Scott Garner

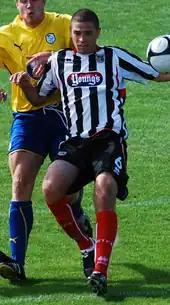
Garner playing for Grimsby Town in 2010

Garner signed for newly relegated Conference team Grimsby Town on a two-year contract on 7 July 2010. After struggling to make an impact at Grimsby he was loaned too Alfreton Town on 8 February 2011. On 29 March 2011, Grimsby's new managerial team of Paul Hurst and Rob Scott recalled Garner to the Grimsby team following a defensive injury crisis. After playing 31 times in two years, Garner was told on 27 April 2012 that he no longer had a future at the club and was subsequently released.